Haicang, Xiamen

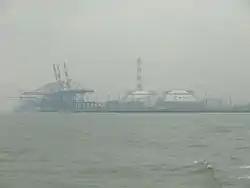
Port facilities at the southeastern promontory of Haicang District

The government of the Haicang Investment Zone actively invites foreign investment in high technology and capital intensive industries with emphasis on electronics, manufacturing, petrochemicals, machinery, refined chemicals, new building materials, biotechnology and pharmaceuticals.